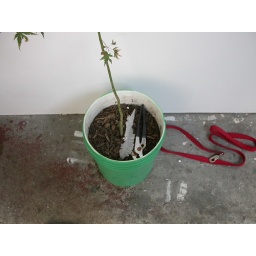
plant with glass in bucket